The Magical Warrior

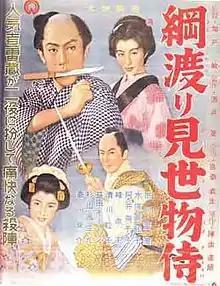
Japanese movie poster

is a 1955 black-and-white Japanese film directed by Bin Kato.